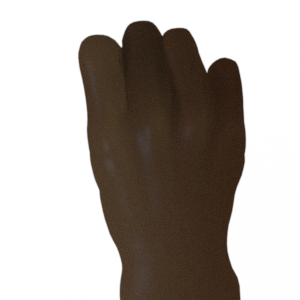
Label: rock